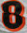
Number: 8